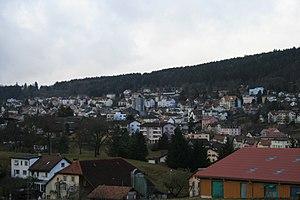
Tramelan est une commune suisse du canton de Berne, située dans le nord-est du massif du Jura, dans l'arrondissement administratif du Jura bernois. La commune de Tramelan est issue de la fusion, en 1952, des communes de Tramelan-Dessous et de Tramelan-Dessus.